Public housing in Singapore

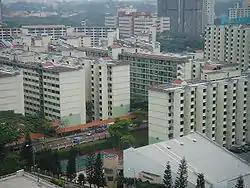
Housing blocks in Bukit Ho Swee, a public housing estate built in the 1960s

In 1964, the Home Ownership for the People Scheme (or Home Ownership Scheme) was introduced to enable the lower-middle-income group to own their homes. Applicants could use their contributions from the Central Provident Fund (CPF), a compulsory savings scheme, to pay for their flats from 1968, and by 1984, 62 percent of flats were owned.